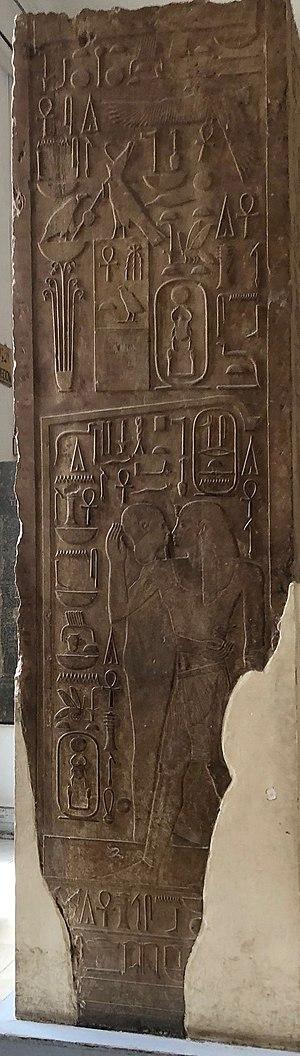
Pilier de Sésostris Ier. face montrant Sésostris et Ptah. Haute-Égypte, Karnak, temple d'Amon, cour de la cachette. Calcaire. H. totale
L'art du Moyen empire correspond à la période du Moyen Empire de l'Égypte antique, entre 2030 et 1710 ou 1650 avant l'ère commune.